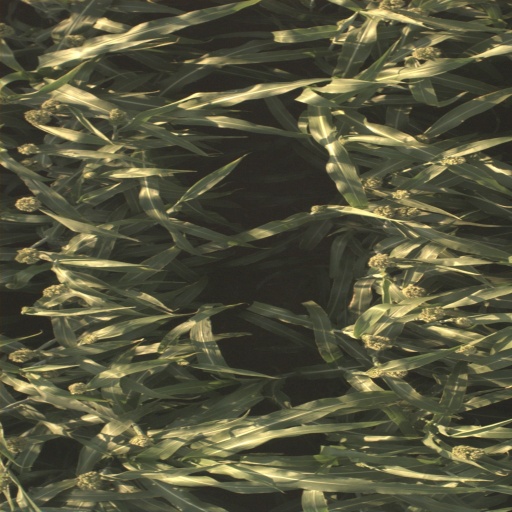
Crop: sorghum